Arleigh Burke-class destroyer

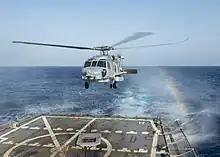
MH-60R Seahawk above 's flight deck

As of 2023, six destroyers (DDG-100, DDG-104, DDG-105, DDG-106, DDG-111, DDG-113) are equipped with the Optical Dazzling Interdictor, Navy (ODIN), a directed energy weapon that can target unmanned vehicles. DDG-88 is equipped with the higher-power High Energy Laser with Integrated Optical-dazzler and Surveillance (HELIOS).